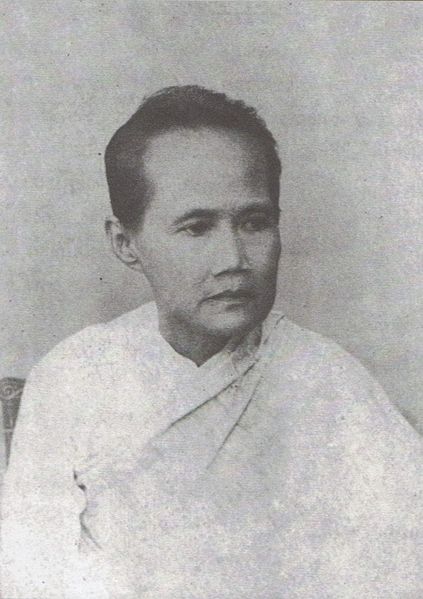
สมเด็จพระปิยมาวดี ศรีพัชรินทรมาตา

| name = สมเด็จพระปิยมาวดี ศรีพัชรินทรมาตา
| image = PrincessPiyamawadiSriPatcharinMataPiam.jpg
| birth_style = ประสูติ
| birth_place = อาณาจักรรัตนโกสินทร์
| death_style = พิราลัย
| death_place = อาณาจักรรัตนโกสินทร์|อาณาจักรสยาม
| spouse = พระบาทสมเด็จพระจอมเกล้าเจ้าอยู่หัว
| dynasty = ราชวงศ์จักรี|จักรี (สถาปนา)
| father-type = พระบิดา
| father = หลวงอาสาสำแดง (แตง)
| mother-type = พระมารดา
| mother = ท้าวสุจริตธำรง (นาค)
สมเด็จพระปิยมาวดี ศรีพัชรินทรมาตา พระนามเดิม เปี่ยม สุจริตกุล (สกุลเดิม สุจริตกุล) (5 มีนาคม พ.ศ. 2381 – 13 เมษายน พ.ศ. 2447) เป็นพระสนมเอกในพระบาทสมเด็จพระจอมเกล้าเจ้าอยู่หัว เป็นพระราชชนนีของพระอัครมเหสีในรัชกาลที่ 5 ถึงสามพระองค์คือ สมเด็จพระนางเจ้าสุนันทากุมารีรัตน์ พระบรมราชเทวี สมเด็จพระศรีสวรินทิราบรมราชเทวี พระพันวัสสาอัยยิกาเจ้า และสมเด็จพระศรีพัชรินทราบรมราชินีนาถ พระบรมราชชนนีพันปีหลวง เป็นพระอัยยิกาฝ่ายพระชนนีในพระบาทสมเด็จพระมงกุฎเกล้าเจ้าอยู่หัวและพระบาทสมเด็จพระปกเกล้าเจ้าอยู่หัว และเป็นพระปัยยิกาในพระบาทสมเด็จพระปรเมนทรมหาอานันทมหิดล พระอัฐมรามาธิบดินทร และพระบาทสมเด็จพระมหาภูมิพลอดุลยเดชมหาราช บรมนาถบพิตร
เจ้าจอมมารดาเปี่ยม ได้รับการสถาปนาเป็น เจ้าคุณจอมมารดาเปี่ยม เจ้าคุณพระอัยยิกาเปี่ยม และหลังจากพิราลัยได้รับการสถาปนาขึ้นเป็นเจ้า ทรงพระนามว่า "สมเด็จพระปิยมาวดี ศรีพัชรินทรมาตา" โดยสร้อยพระนาม "ศรีพัชรินทรมาตา" มีความหมายว่า เป็นพระมารดาของสมเด็จพระศรีพัชรินทราบรมราชินีนาถ พระบรมราชชนนีพันปีหลวง
== พระราชประวัติ ==
=== ชีวิตตอนต้นและเข้ารับราชการ ===
ไฟล์:Princess Piyamavadi.jpg|200px|left|thumb|เจ้าจอมมารดาเปี่ยมแต่งกายอย่างตะวันตก เมื่อสมัยแรกรับราชการ
สมเด็จพระปิยมาวดี ศรีพัชรินทรมาตา ประสูติเมื่อวันที่ 5 มีนาคม พ.ศ. 2381 เป็นธิดาหลวงอาสาสำแดง (แตง) และท้าวสุจริตธำรง (นาค) ต้นราชินิกูลสุจริตกุล พระองค์สืบเชื้อสายจีนมาแต่ฝ่ายบิดาและมารดาธำรงศักดิ์ อายุวัฒนะ. "ราชสกุลจักรีวงศ์ และราชสกุลสมเด็จพระเจ้าตากสินมหาราช ฉบับสมบูรณ์ (ภาคจบ)". พิมพ์ครั้งที่ 2. นครหลวงกรุงเทพธนบุรี|นครหลวงฯ : รุ่งวัฒนา. 2515, หน้า 305 ในบันทึกของแอนนา ลีโอโนเวนส์ระบุว่าเจ้าจอมมารดาเปี่ยมนั้นมีเชื้อสายจีนจากบิดา และไม่มีชาติกำเนิดสูงส่งอย่างใดลีโอโนเวนส์, แอนนา แฮร์เรียต (เขียน), สุภัตรา ภูมิประภาสและสุภิดา แก้วสุขสมบัติ (แปล). "อ่านสยามตามแอนนา". กรุงเทพฯ : มติชน, 2562, หน้า 304
เบื้องต้น เปี่ยมเข้าเป็นนางฟ้อนในคณะละครหลวงดารณี ศรีหทัย. "สมเด็จรีเยนต์". กรุงเทพฯ : มติชน, 2554, หน้า 44 ก่อนได้รับการแต่งตั้งเป็นบาทบริจาริกาในพระบาทสมเด็จพระจอมเกล้าเจ้าอยู่หัว จากการที่เจ้าจอมมารดาเปี่ยมไม่ได้เป็นเจ้า พระราชบุตรจึงมีฐานันดรศักดิ์เป็นพระองค์เจ้า แม้นางจะไม่มีชาติกำเนิดสูงส่ง ทว่าฉลาด สามารถชักพาญาติพี่น้องรับราชการ และนำคนจีนจำนวนมากให้ไปรู้จักกับกษัตริย์สยาม ดังปรากฏในหนังสือของแอนนา ลีโอโนเวนส์ ความว่า
"สตรีเพียงหนึ่งเดียวซึ่งเป็นที่ยอมรับว่ามัดใจพระองค์ พระบาทสมเด็จพระจอมเกล้าเจ้าอยู่หัว ได้สำเร็จคือคุณจอมเปี่ยม แม้จะไม่ใช่คนสวยอะไร แต่วางตัวดีและมียุทธวิธีเยี่ยมยอด เธอมิได้มีการศึกษาและชาติกำเนิดสูงส่งเลย ทั้งยังมีเชื้อสายจีนทางฝั่งบิดา กระนั้นกลับมีคุณลักษณะที่น่าชื่นชมโดยเนื้อแท้ เมื่อรู้สึกได้ว่าตนเริ่มมีอิทธิพลเหนือกษัตริย์ เธอวางแผนจะรักษาและใช้ประโยชน์จากอำนาจดังกล่าวอยู่นานหลายปี โดยใช้วิธีบอกปัดบ้างเป็นครั้งคราว ถ่อมตนเกินเหตุจนน่ารำคาญบางครั้งถึงกับถูกกล่าวหาว่าดัดจริต เธอมักหาข้ออ้างไม่ไปเข้าเฝ้าฯ กษัตริย์อยู่เป็นประจำ โดยอ้างว่าป่วยบ้าง ต้องดูแลลูก ๆ บ้าง อยู่ระหว่างไว้ทุกข์ญาติบ้าง และจะเต็มใจไปเข้าเฝ้าฯ ถวายงานเองเป็นช่วง ๆ ในช่วงเวลา 6 ปีที่ถวายตัวรับใช้ เธอสะสมทรัพย์สมบัติไว้เป็นจำนวนไม่น้อย ทั้งยังจัดการให้สมาชิกในครอบครัวเธอได้รับราชการตำแหน่งดี ๆ ตลอดจนช่วงชักนำชาวจีนอีกมากมายให้ได้รู้จักกษัตริย์ ในขณะเดียวกันเธอก็ใช้ชีวิตด้วยความหวาดกลัวตลอดเวลา ต้องยอมอ่อนน้อมถ่อมตนและประนีประนอมกับบรรดาสตรีคู่แข่งซึ่งออกจะสมเพชเธอมากกว่าอิจฉา และต้องอยู่ในอาณัติของเหล่าสตรีผู้ทรงอำนาจแห่งวังหลวง"
เจ้าจอมมารดาเปี่ยมได้รับการแต่งตั้งเป็นพระสนมเอกในรัชกาลดารณี ศรีหทัย. "สมเด็จรีเยนต์". กรุงเทพฯ : มติชน, 2554, หน้า 45 จากการที่เจ้าจอมมารดาเปี่ยมเป็นที่สนิทสวาทของพระสวามี พระบาทสมเด็จพระจอมเกล้าเจ้าอยู่หัวจึงโปรดพระราชบุตรที่ประสูติแต่เจ้าจอมมารดาเปี่ยมเป็นพิเศษ ดังจะพบการตั้งพระนามอันแสดงถึงความศิวิไลซ์ ลูกหลวงและบาทบริจาริกาเหล่านี้สวมฉลองพระองค์อย่างยุโรปและเล่าเรียนภาษาอังกฤษจากพระอาจารย์ต่างชาติในวังหลวงดารณี ศรีหทัย. "สมเด็จรีเยนต์". กรุงเทพฯ : มติชน, 2554, หน้า 48 และท่านเป็นบาทบริจาริกาที่ถวายการดูแลพระบาทสมเด็จพระจอมเกล้าเจ้าอยู่หัวในช่วงปลายพระชนม์ชีพ
=== ในฐานะพระสัสสุ ===
หลังการสวรรคตของพระบาทสมเด็จพระจอมเกล้าเจ้าอยู่หัว และการเสวยราชย์ของพระบาทสมเด็จพระจุลจอมเกล้าเจ้าอยู่หัว มีพระราชธิดาสามพระองค์ในรัชกาลก่อนที่ประสูติแต่เจ้าจอมมารดาเปี่ยมได้ถวายตัวเป็นพระภรรยาเจ้าในพระบาทสมเด็จพระจุลจอมเกล้าเจ้าอยู่หัวได้แก่ สมเด็จพระนางเจ้าสุนันทากุมารีรัตน์ พระบรมราชเทวี|พระเจ้าน้องนางเธอ พระองค์เจ้าสุนันทากุมารีรัตน์ สมเด็จพระศรีสวรินทิราบรมราชเทวี พระพันวัสสาอัยยิกาเจ้า|พระเจ้าน้องนางเธอ พระองค์เจ้าสว่างวัฒนา และสมเด็จพระศรีพัชรินทราบรมราชินีนาถ พระบรมราชชนนีพันปีหลวง|พระเจ้าน้องนางเธอ พระองค์เจ้าเสาวภาผ่องศรี ตามกฎมนเทียรบาลว่าด้วยความบริสุทธิ์ของเชื้อสายหรืออุภโตสุชาติสังสุทธเคราหณี พระภรรยาร่วมสายเลือดเหล่านี้ถือเป็นพระภรรยาชั้นสูง พระราชโอรสที่เกิดจากพระภรรยาเจ้ามีสิทธิธรรมในการสืบราชสันตติวงศ์สูงกว่าพระราชโอรสที่ประสูติแต่เจ้าจอมสามัญชนดารณี ศรีหทัย. "สมเด็จรีเยนต์". กรุงเทพฯ : มติชน, 2554, หน้า 55-57
พระบาทสมเด็จพระจุลจอมเกล้าเจ้าอยู่หัวทรงพระกรุณาโปรดเกล้าฯ สถาปนาเป็น เจ้าคุณจอมมารดาเปี่ยม เมื่อวันที่ 20 กันยายน พ.ศ. 2428 ในพระราชวโรกาสมงคลวันเฉลิมพระชนมพรรษา 20 กันยายน ศกนั้น ด้วยเหตุที่เป็นพระชนนีในสมเด็จพระนางเจ้าสว่างวัฒนา พระบรมราชเทวี ซึ่งเป็นสมเด็จพระอัครมเหสีในขณะนั้น พร้อมทั้งพระราชทานเครื่องยศสมเด็จพระบรมราชปิตุลาธิบดี เจ้าฟ้ามหาวชิรุณหิศ, จดหมายเหตุรายวันของสมเด็จพระบรมราชปิตุลาธิบดี เจ้าฟ้ามหาวชิรุณหิศ, กรุงเทพฯ : บรรณกิจ ๑๙๙๑, ๒๕๕๐ ได้แก่
* พานหมากทองคำเครื่องในลงยา
* หีบหมากลงยา
* กาทองรองถาด
* กระโถนทองคำ
เจ้าคุณจอมมารดาเปี่ยมได้บริจาคเงินจำนวน 100 ชั่ง หรือ 8,000 บาทสำหรับสร้างถาวรวัตถุเพื่อสาธารณะประโยชน์ อุทิศพระกุศลถวายพระเจ้าบรมวงศ์เธอ พระองค์เจ้าอุณากรรณอนันตนรไชย พระบาทสมเด็จพระจุลจอมเกล้าเจ้าอยู่หัวโปรดเกล้าฯ จัดสรรงบประมาณสมทบเงินจำนวนดังกล่าว ตัดถนนเส้นหนึ่งระหว่างถนนเจริญกรุงกับถนนบำรุงเมือง กรมโยธาธิการสร้างถนนเสร็จในปี พ.ศ. 2443 แล้วถวายเป็นถนนหลวง จึงพระราชทานนามถนนเส้นดังกล่าวว่าถนนอุณากรรณกนกวลี ชูชัยยะ. "พจนานุกรมวิสามานยนามไทย : วัด วัง ถนน สะพาน ป้อม." พิมพ์ครั้งที่ 2. กรุงเทพฯ : ราชบัณฑิตยสถาน, 2548, หน้า 439.ศันสนีย์ วีระศิลป์ชัย. "ชื่อบ้านนามเมือง". กรุงเทพฯ : มติชน, 2551, หน้า 9
=== พิราลัย ===
เจ้าคุณจอมมารดาเปี่ยมถึงแก่พิราลัยเมื่อวันที่ 13 เมษายน พ.ศ. 2447 ณ วังสะพานถ่าน ซึ่งเป็นที่ประทับของสมเด็จ กรมพระยาเทวะวงศ์วโรปการในขณะนั้น พระบาทสมเด็จพระจุลจอมเกล้าเจ้าอยู่หัวโปรดเกล้าฯ ให้มีพิธีพระเมรุ ณ เมรุผ้าขาว ภายในสวนมิสกวัน พระอัฐิถูกบรรจุไว้ ณ ศาลาพระอัยกาในวัดราชาธิวาสราชวรวิหารวรชาติ มีชูบท. "เมื่อรัชกาลที่ 6 ทรงถูกเกณฑ์ให้เลือกคู่". "ศิลปวัฒนธรรม". 37 : 1 พฤศจิกายน 2558, หน้า 79 ต่อมาพระบาทสมเด็จพระมงกุฎเกล้าเจ้าอยู่หัวทรงพระกรุณาโปรดเกล้าฯ ให้สถาปนาพระอัฐิขึ้นเป็นเจ้านายในราชวงศ์จักรี ถวายพระนามาภิไธยว่า สมเด็จพระปิยมาวดี ศรีพัชรินทรมาตา เนื่องด้วยในรัชกาลนั้นมีพระฐานะเป็นพระอัยยิกา (ยาย) เมื่อวันที่ 1 เมษายน พ.ศ. 2466ราชกิจจานุเบกษา, พระบรมราชโองการ ประกาศ สถาปนา เรื่อง สถาปนาพระนามพระอัฐิ พระอัยยิกา,เล่ม ๔๐, ตอน ๐ ก, ๑ เมษายน พ.ศ. ๒๔๖๖, หน้า ๑
โดยพระนาม "ปิยมาวดี" นั้น พระบาทสมเด็จพระมงกุฎเกล้าเจ้าอยู่หัวทรงแปลจากพระนามเดิมว่า "เปี่ยม" ซึ่งเป็นคำไทย แปลงรูปสระเอียเป็นเอ กลายเป็นภาษาบาลี|คำบาลีว่า "เปม" แปลว่า "ความรัก" แล้วแปลงเป็นอิยะ เป็น "ปิยมา" มีวนฺตุเป็นปัจจัย รวมเป็นคำว่า "ปิยมาวดี" () ส่วนสร้อยพระนาม "ศรีพัชรินทรมาตา" มาจากพระนามของสมเด็จพระศรีพัชรินทราบรมราชินีนาถ พระบรมราชชนนีพันปีหลวง กับคำว่ามาตา แปลว่าแม่ รวมกันมีความหมายว่า "พระราชชนนีของสมเด็จพระศรีพัชรินทราบรมราชินีนาถ พระบรมราชชนนีพันปีหลวง"
== พระบุตร ==
ไฟล์:เจ้าฟ้ามหาวชิรุณหิศ เจ้าฟ้ามหิดลอดุลยเดช เจ้าจอมมารดาเปี่ยม.jpg|200px|right|thumb|สมเด็จพระบรมโอรสาธิราช เจ้าฟ้ามหาวชิรุณหิศ สยามมกุฎราชกุมาร สมเด็จพระมหิตลาธิเบศร อดุลยเดชวิกรม พระบรมราชชนก|สมเด็จพระเจ้าลูกยาเธอ เจ้าฟ้ามหิดลอดุลเดช และเจ้าคุณจอมมารดาเปี่ยมในฐานะขรัวยาย
เข้าถวายตัวเป็นเจ้าจอมในพระบาทสมเด็จพระจอมเกล้าเจ้าอยู่หัว และเป็นพระชนนีในพระราชโอรส พระราชธิดา จำนวน 6 พระองค์ คือ
# พระเจ้าบรมวงศ์เธอ พระองค์เจ้าอุณากรรณอนันตนรไชย|พระเจ้าลูกยาเธอ พระองค์เจ้าอุณากรรณอนันตนรไชย (22 กุมภาพันธ์ พ.ศ. 2399 – 29 มีนาคม พ.ศ. 2416) มีพระโอรสหนึ่งองค์
# สมเด็จพระเจ้าบรมวงศ์เธอ กรมพระยาเทวะวงศ์วโรปการ|พระเจ้าลูกยาเธอ พระองค์เจ้าเทวัญอุไทยวงศ์ (27 พฤศจิกายน พ.ศ. 2401 – 28 มิถุนายน พ.ศ. 2466) ต่อมาเป็น "สมเด็จพระเจ้าบรมวงศ์เธอ กรมพระยาเทวะวงศ์วโรปการ" มีพระโอรส-ธิดา 40 พระองค์ เป็นพระปัยกาของสมเด็จพระนางเจ้าสิริกิติ์ พระบรมราชินีนาถ พระบรมราชชนนีพันปีหลวง
# สมเด็จพระนางเจ้าสุนันทากุมารีรัตน์ พระบรมราชเทวี|พระเจ้าลูกเธอ พระองค์เจ้าสุนันทากุมารีรัตน์ (11 พฤศจิกายน พ.ศ. 2403 – 31 พฤษภาคม พ.ศ. 2423) มีพระอิสริยยศสูงสุดที่ "สมเด็จพระนางเจ้าสุนันทากุมารีรัตน์ พระบรมราชเทวี" อภิเษกสมรสกับพระบาทสมเด็จพระจุลจอมเกล้าเจ้าอยู่หัว มีพระราชธิดาหนึ่งพระองค์
# สมเด็จพระศรีสวรินทิราบรมราชเทวี พระพันวัสสาอัยยิกาเจ้า|พระเจ้าลูกเธอ พระองค์เจ้าสว่างวัฒนา (10 กันยายน พ.ศ. 2405 – 17 ธันวาคม พ.ศ. 2498) มีพระอิสริยยศสูงสุดที่ "สมเด็จพระศรีสวรินทิราบรมราชเทวี พระพันวัสสาอัยยิกาเจ้า" อภิเษกสมรสกับพระบาทสมเด็จพระจุลจอมเกล้าเจ้าอยู่หัว มีพระราชโอรส-ธิดา 8 พระองค์ และเป็นพระอัยยิกาในพระบาทสมเด็จพระปรเมนทรมหาอานันทมหิดล พระอัฐมรามาธิบดินทร และพระบาทสมเด็จพระมหาภูมิพลอดุลยเดชมหาราช บรมนาถบพิตร
# สมเด็จพระศรีพัชรินทราบรมราชินีนาถ พระบรมราชชนนีพันปีหลวง|พระเจ้าลูกเธอ พระองค์เจ้าเสาวภาผ่องศรี (1 มกราคม พ.ศ. 2407 – 20 ตุลาคม พ.ศ. 2462) มีพระอิสริยยศสูงสุดที่ "สมเด็จพระศรีพัชรินทราบรมราชินีนาถ พระบรมราชชนนีพันปีหลวง" อภิเษกสมรสกับพระบาทสมเด็จพระจุลจอมเกล้าเจ้าอยู่หัว มีพระราชโอรส-ธิดา 14 พระองค์ เป็นพระบรมราชชนนีในพระบาทสมเด็จพระมงกุฎเกล้าเจ้าอยู่หัว และพระบาทสมเด็จพระปกเกล้าเจ้าอยู่หัว
# สมเด็จพระเจ้าบรมวงศ์เธอ กรมพระสวัสดิวัดนวิศิษฎ์|พระเจ้าลูกยาเธอ พระองค์เจ้าสวัสดิโสภณ (22 ธันวาคม พ.ศ. 2408 – 10 ธันวาคม พ.ศ. 2478) ต่อมาเป็น "สมเด็จพระเจ้าบรมวงศ์เธอ กรมพระสวัสดิวัดนวิศิษฎ์" มีพระโอรส-ธิดา 36 พระองค์ หนึ่งในนั้นคือสมเด็จพระนางเจ้ารำไพพรรณี พระบรมราชินี
== พระเกียรติยศ ==
=== พระอิสริยยศ ===
* 5 มีนาคม พ.ศ. 2381 – ไม่ทราบปี : เปี่ยม
* ไม่ทราบปี – 22 กุมภาพันธ์ พ.ศ. 2399 : เจ้าจอมเปี่ยม ในรัชกาลที่ 4
* 22 กุมภาพันธ์ พ.ศ. 2399 – 20 กันยายน พ.ศ. 2428 : เจ้าจอมมารดาเปี่ยม ในรัชกาลที่ 4
* 20 กันยายน พ.ศ. 2428 – 13 เมษายน พ.ศ. 2447 : เจ้าคุณจอมมารดาเปี่ยม
*
* 23 ตุลาคม พ.ศ. 2453 – 1 เมษายน พ.ศ. 2466 : เจ้าคุณพระอัยยิกาเปี่ยม
* 1 เมษายน พ.ศ. 2466 – ปัจจุบัน : สมเด็จพระปิยมาวดี ศรีพัชรินทรมาตา
=== เครื่องราชอิสริยาภรณ์ ===
ราชกิจจานุเบกษา, พระราชทานเครื่องราชอิสริยาภรณ์ จุลจอมเกล้า,เล่ม ๑๕, ตอน ๓๔, ๒๐ พฤศจิกายน พ.ศ. ๒๔๔๑, หน้า ๓๕๔
== อ้างอิง ==
== แหล่งข้อมูลอื่น ==
*
หมวดหมู่:พระภรรยาในรัชกาลที่ 4
หมวดหมู่:สกุลสุจริตกุล
หมวดหมู่:ผู้ได้รับเครื่องราชอิสริยาภรณ์ ป.จ. (ฝ่ายใน)
หมวดหมู่:ชาวไทยเชื้อสายจีน
หมวดหมู่:บุคคลในประวัติศาสตร์กรุงรัตนโกสินทร์